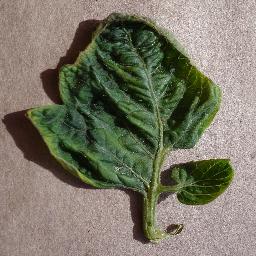
Label: Tomato___Tomato_Yellow_Leaf_Curl_Virus